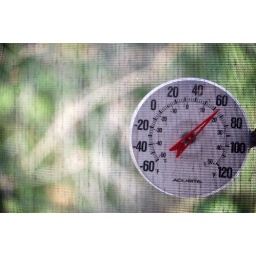
The temp today was a fresh 60F. I had all the windows open in the house with fresh air throughout.